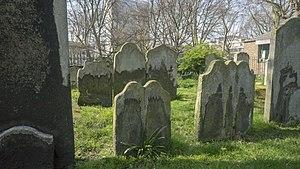
Theophilus Gale est un théologien anglais, né en 1628 et mort en 1678.